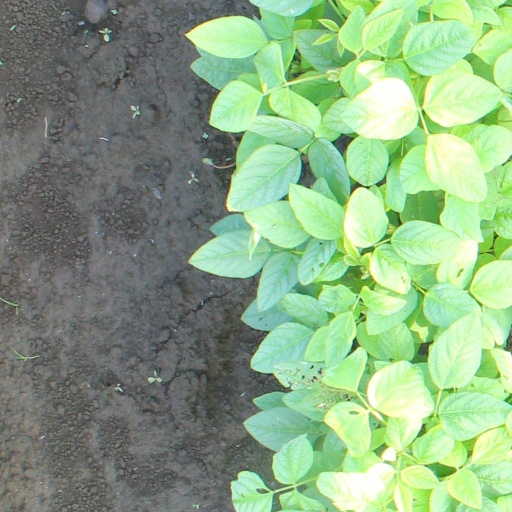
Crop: soybean